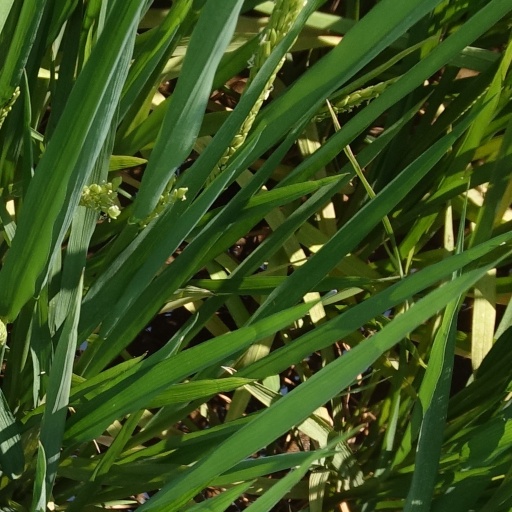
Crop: rice